Kolvitsa (river)

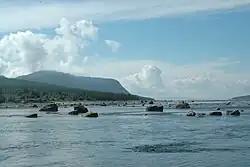
The Kolvitsa River near the Kolvitskaya Bay

The Kolvitsa is a river in the south of the Kola Peninsula in Murmansk Oblast, Russia. It is in length. The Kolvitsa originates from Lake Kolvitskoye and flows into the Kolvitskaya Bay, Kandalaksha Gulf, White Sea near the village of Kolvitsa.